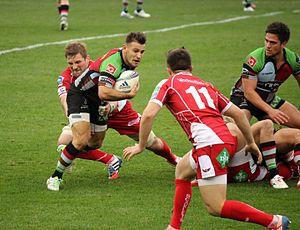
La Coupe d'Europe de rugby à XV 2013-2014, appelée aussi Coupe Heineken pour des raisons de sponsoring, oppose vingt-quatre clubs, provinces ou franchises, anglais, écossais, français, gallois, irlandais et italiens. La compétition se déroule du 11 octobre 2013 au 24 mai 2014, date de la finale disputée au Millennium Stadium de Cardiff.